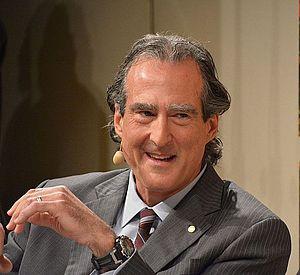
Craig Cameron Mello, né le 18 octobre 1960 à New Haven dans le Connecticut, est un scientifique américain travaillant à l'université du Massachusetts, qui a obtenu avec Andrew Fire le prix Nobel de physiologie ou médecine en 2006.